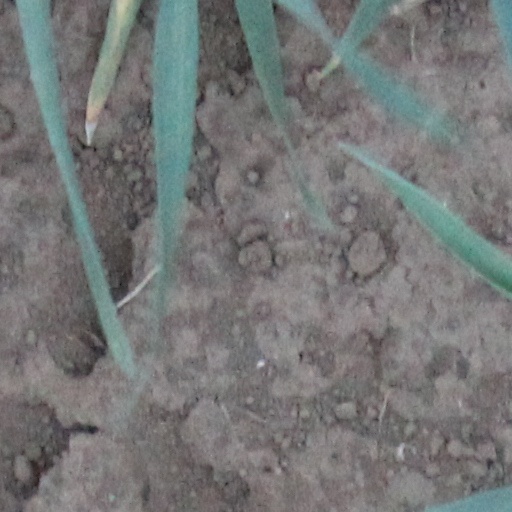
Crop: wheat